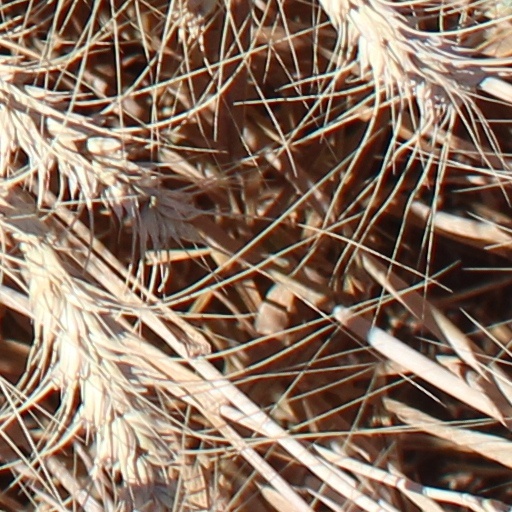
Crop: wheat